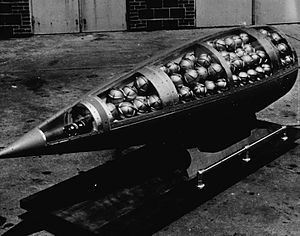
Klyngebombe / Ueksploderede granater
Et gennemskåret Honest John missil sprænghoved, som viser M139 Sarin-granater (photo circa 1960).
Klyngebombe er et våben, der nedkastes fra fly til bekæmpelse af større enheder, f.eks. lufthavne og konvojer. Bomben består af en beholder fyldt med såkaldt subammunition, som oftest mængder af små sprænggranater, men det kan også være brandbomber, kemiske granater eller propagandamateriale. I passende højde over målet åbnes beholderen, og de mindre granater spredes over målet.